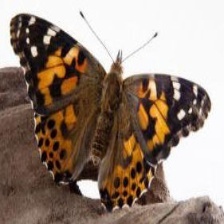
Species: PAINTED LADY
Butterfly family (ImageNet category): admiral